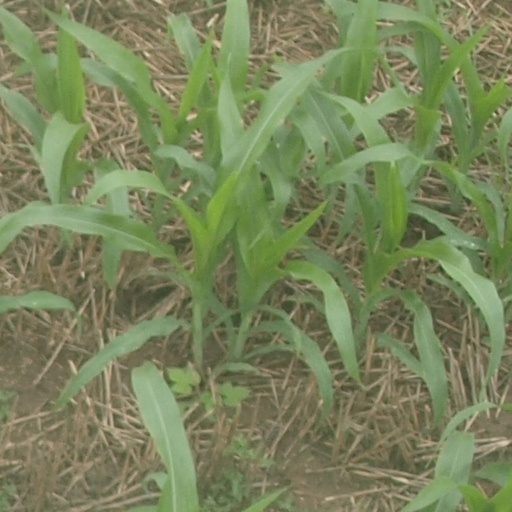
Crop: maize; corn